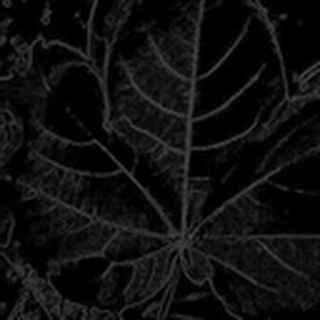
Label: healthy_cotton